Efrén Vázquez

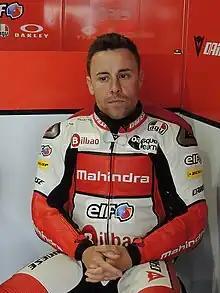
Vázquez at the 2013 Dutch TT

Efrén Vázquez Rodríguez (born 2 September 1986 in Barakaldo, Spain) is a Spanish Grand Prix motorcycle road racer. He currently is a test rider for KTM's Moto3 project. He has also competed in the 125cc and 250cc world championship classes during his career, and was the 2008 Spanish 125GP championship winner.